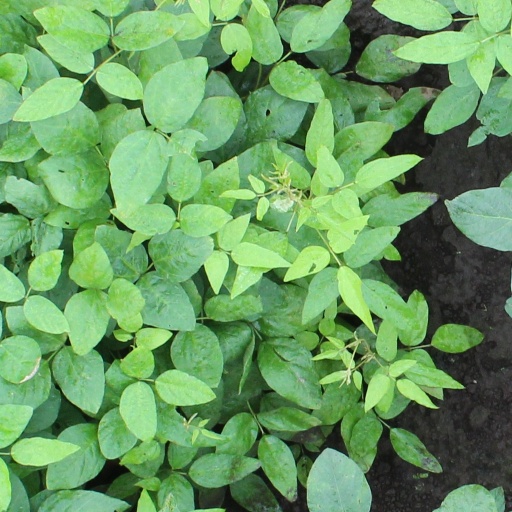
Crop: soybean